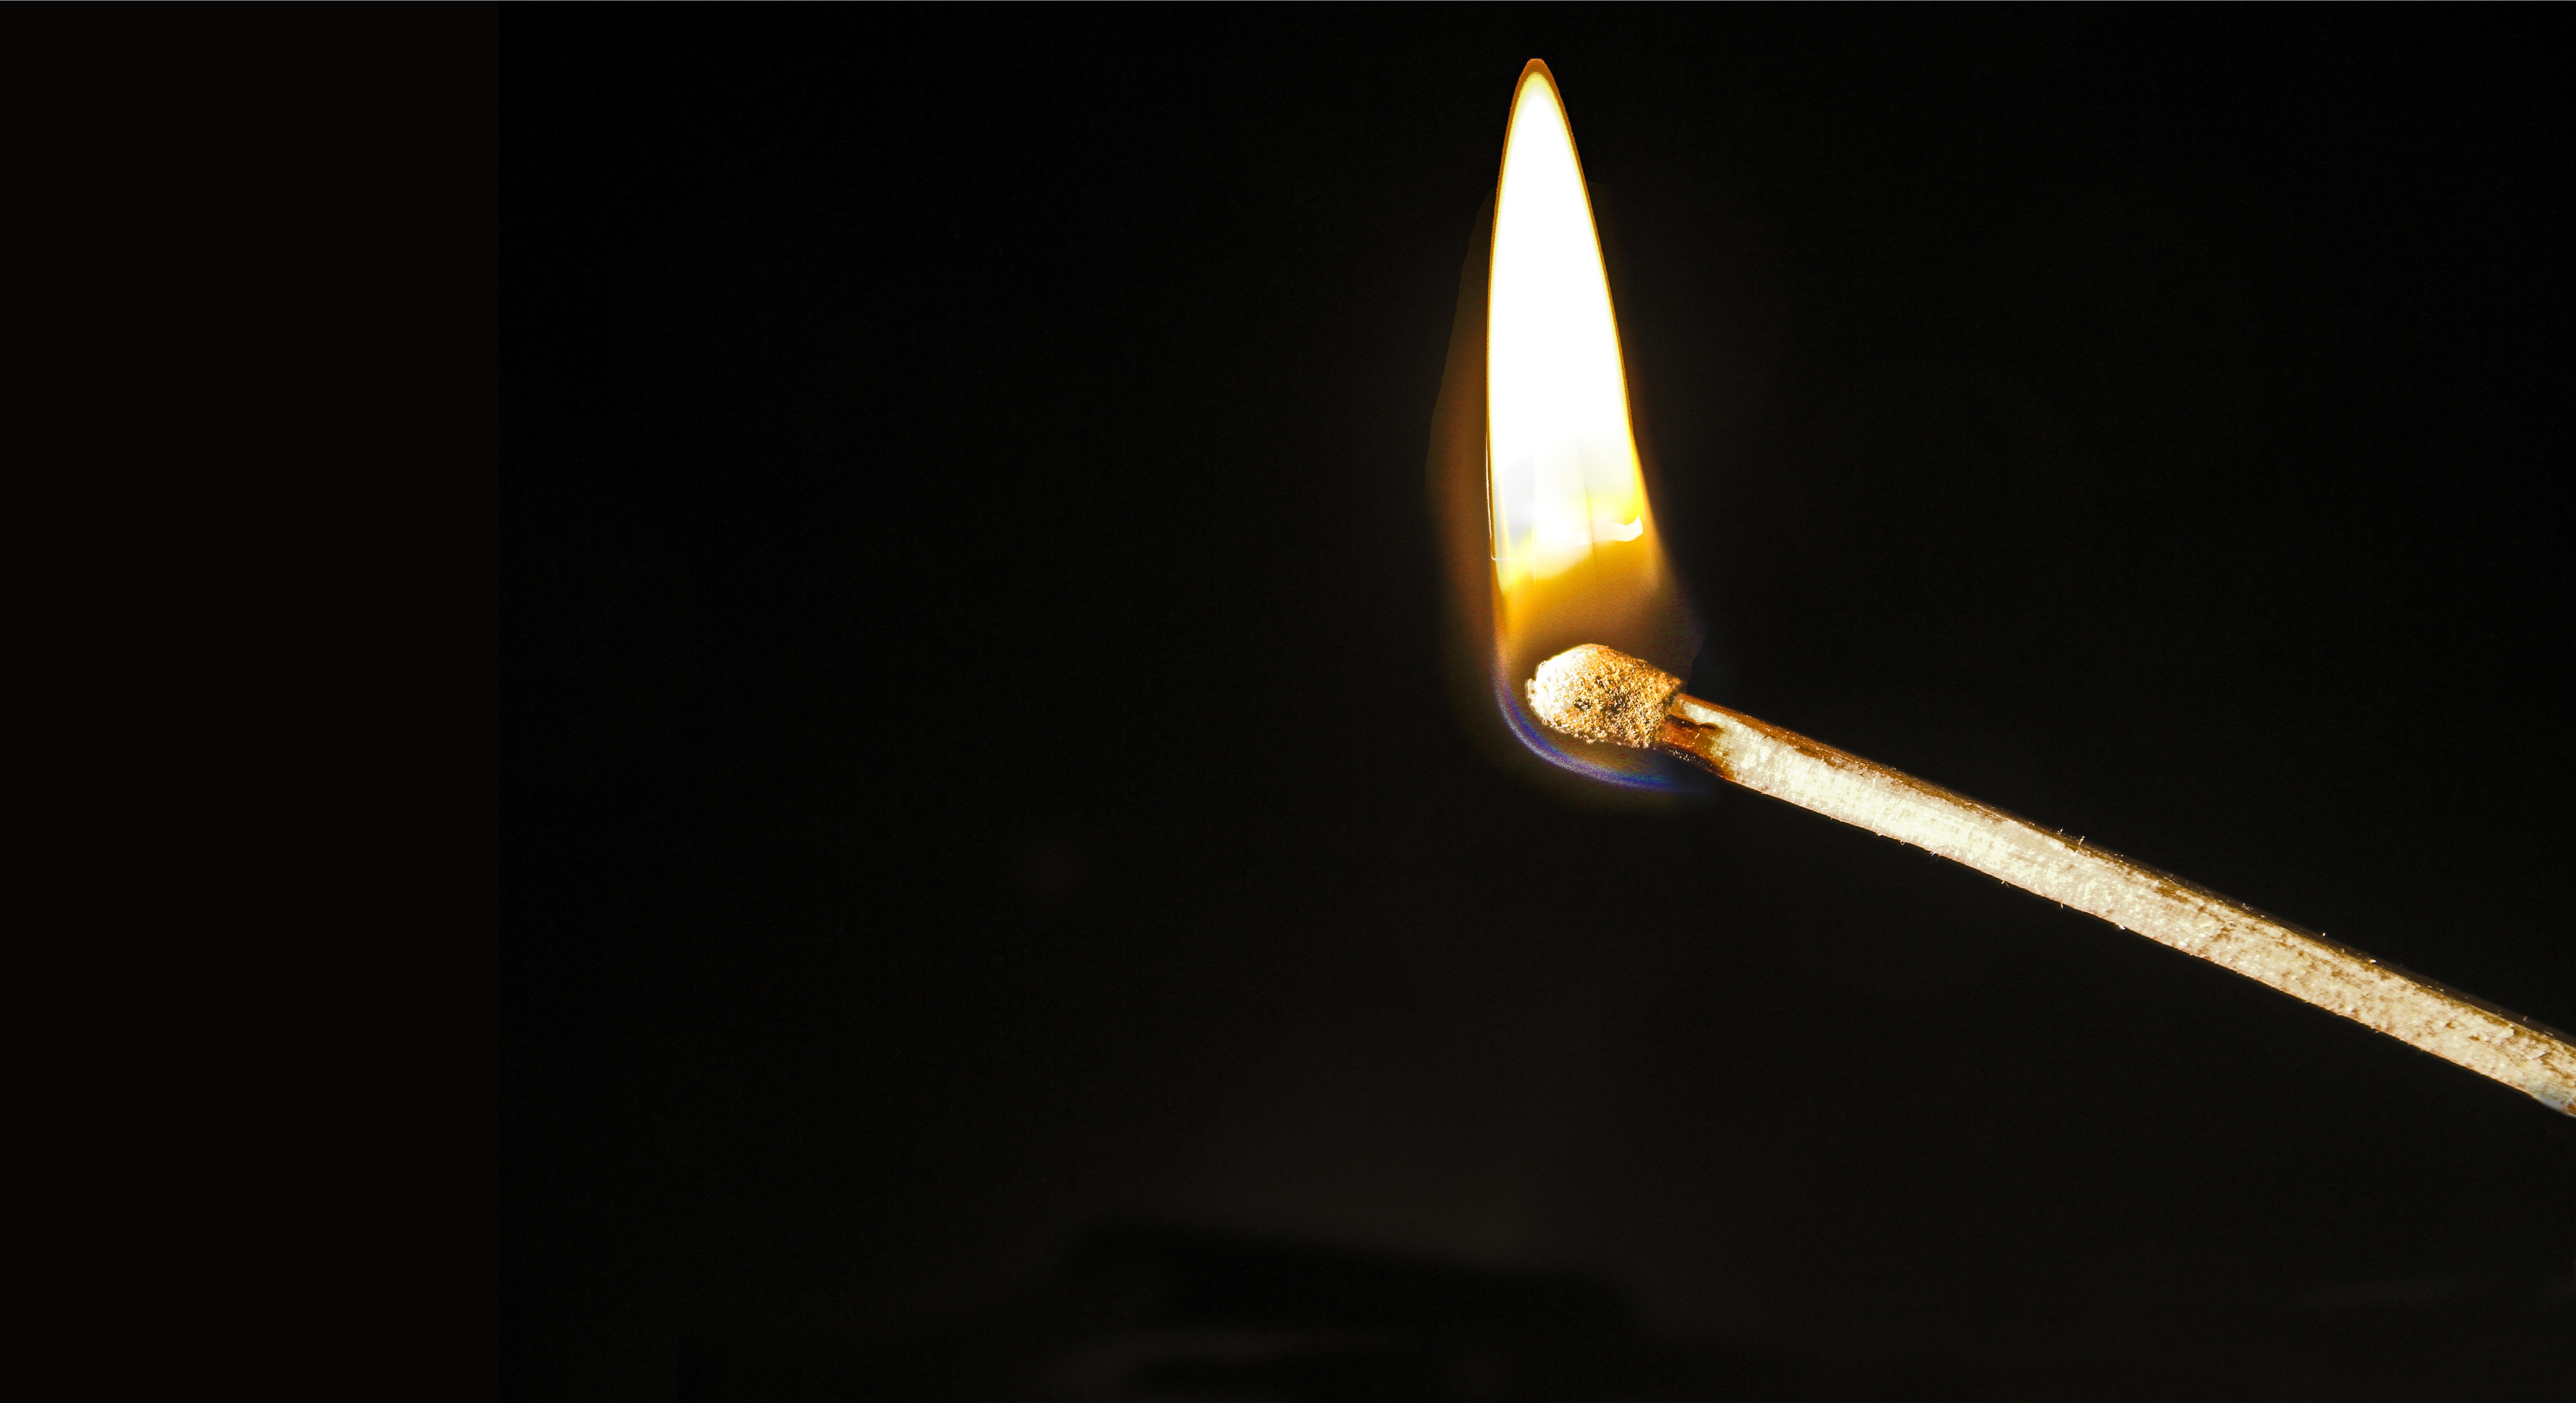
light, wood, tool, kindle, macro, flame, fire, black, close, lighting, heat, burn, lighter, hot, head, snapshot, match, lights up, sticks, matches, sulfur, schwefelkopf, unfashionable, match head